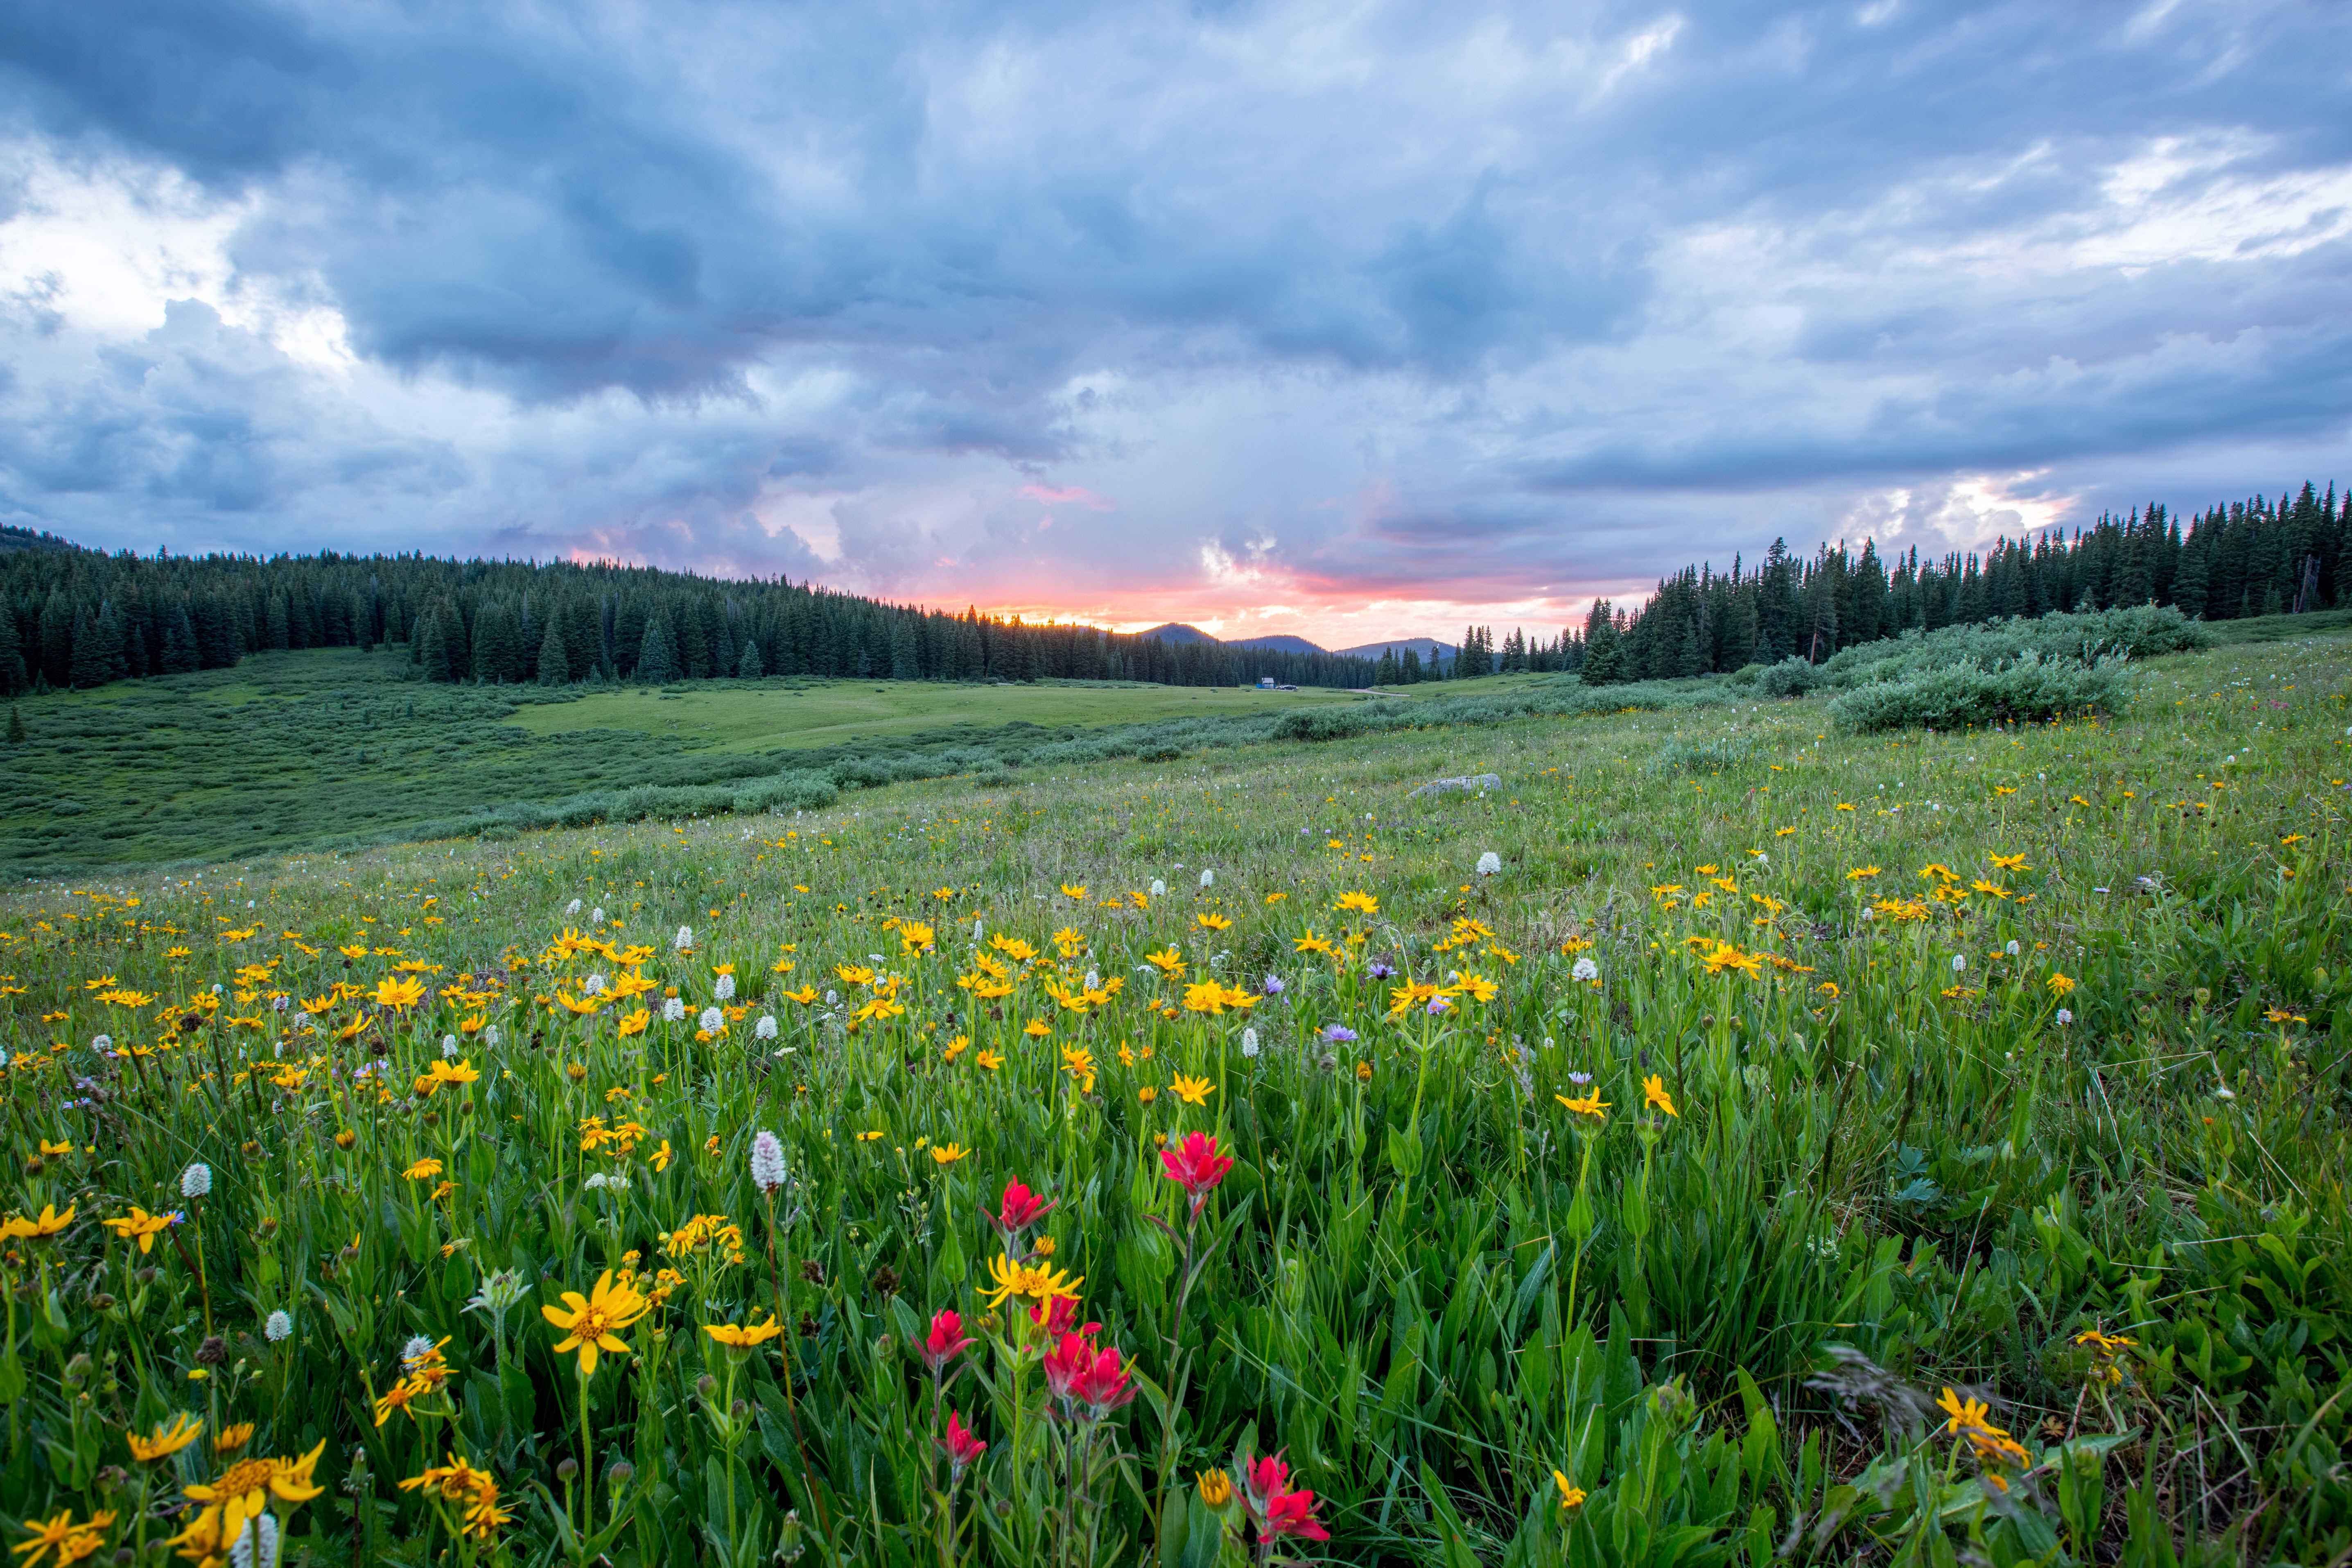
landscape, nature, forest, grass, wilderness, mountain, cloud, plant, sky, sunset, field, meadow, prairie, countryside, sunlight, morning, leaf, hill, flower, idyllic, rural, scenic, pasture, autumn, flora, plain, plants, wildflower, flowers, outdoors, grassland, wetland, plateau, habitat, ecosystem, steppe, rural area, natural environment, geographical feature, grass family, mountainous landforms